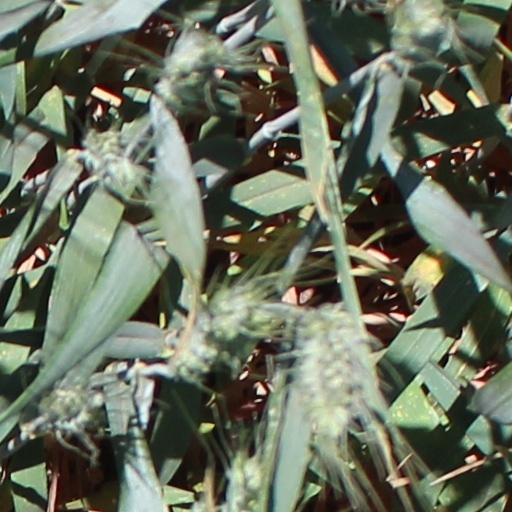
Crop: wheat